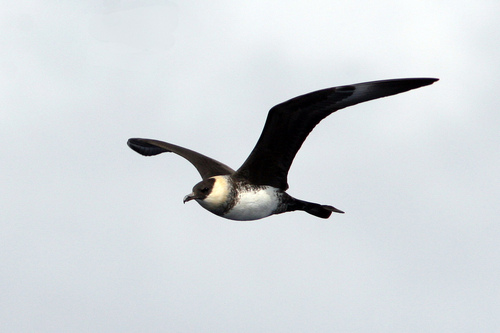
black and white feathered bird with large wing span and long beak that curves downwardmedium to large white and brown bird with a medium sized beak and medium eyesa bird with a white belly a yellow throat and long black wings.
this bird has large black wings and small head compared to the body, the neck is a light tan.
this is a white bird with black wings and a black face.
this bird is black with white and has a long, pointy beak.
this bird has wings that are black and has a white belly
this bird has a black crown as well as a white bellya black and white bird with a white belly and curved black beak
this bird has long black triangular wings, a white belly, and a black crown.
Species: Pomarine Jaeger